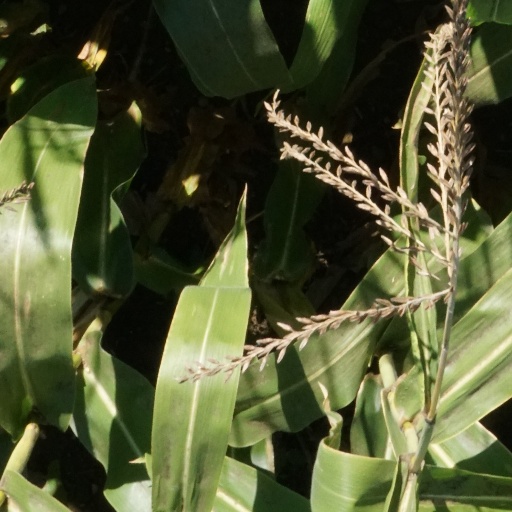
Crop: maize; corn